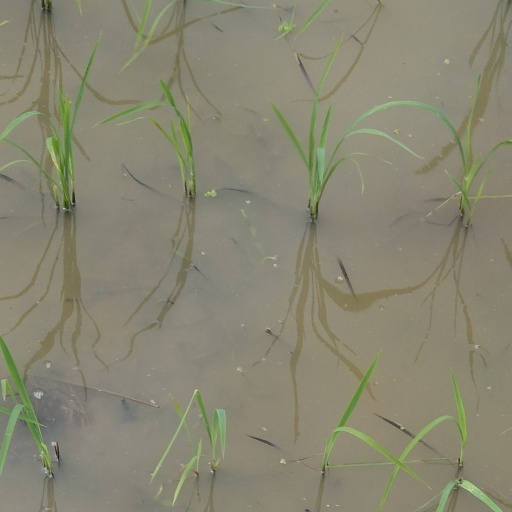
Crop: rice